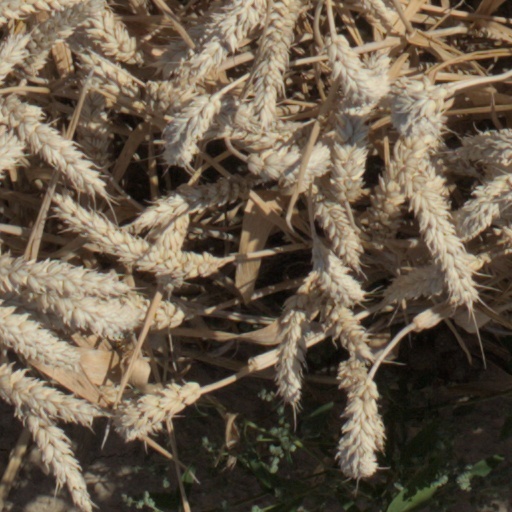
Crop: wheat